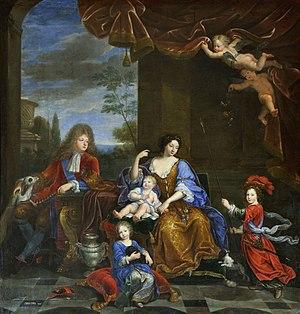
La Bavière, officiellement appelée État libre de Bavière, est située dans le Sud-Est de l'Allemagne et est un des seize Länder allemands. Sa capitale est Munich. Elle est nommée Boiaria, Bajuvaria ou simplement Bavaria en latin, Bayern en allemand. Ces noms viennent du peuple des Bavarii ou Baiuvarii qui l’ont occupée. La population se compose de 12,6 millions d’habitants, soit 16 % de la population fédérale allemande, dont 1,2 million d’étrangers, soit 10 % de la population du Land.
Marie Anne Christine Victoire Josèphe Bénédicte Rosalie Pétronille de Bavière, née Maria Anna Christina Victoria von Bayern, est une princesse allemande née le 28 novembre 1660 à Munich et morte à Versailles le 20 avril 1690.
Pierre Mignard, né à Troyes le 17 novembre 1612 et mort à Paris le 30 mai 1695, est un peintre français.
Louis de France, duc de Bourgogne, était le fils de Louis de France et de Marie-Anne de Bavière. Par analogie avec son père, il est parfois appelé après sa mort le Petit Dauphin. Ses grands-parents maternels étaient Ferdinand-Marie, électeur de Bavière et Henriette-Adélaïde de Savoie, fille de Victor-Amédée Iᵉʳ, duc de Savoie. Il était l'héritier en seconde ligne de son grand-père paternel Louis XIV mais mourut avant ce dernier. Son plus jeune fils devint le roi Louis XV en 1715.
Louis de France, dit Monseigneur, ou le Grand Dauphin après sa mort, est né à Fontainebleau le 1ᵉʳ novembre 1661 et mort au château de Meudon le 14 avril 1711.